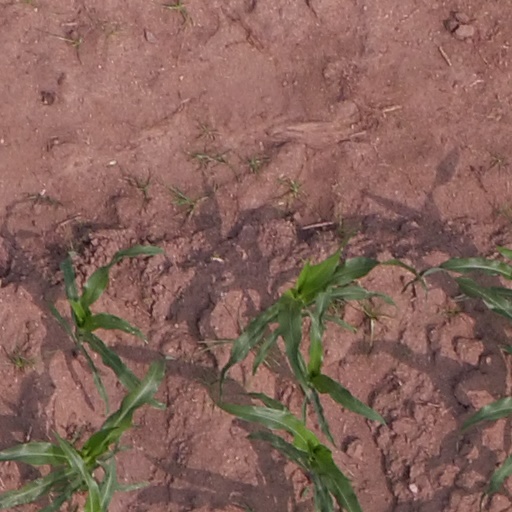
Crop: maize; corn